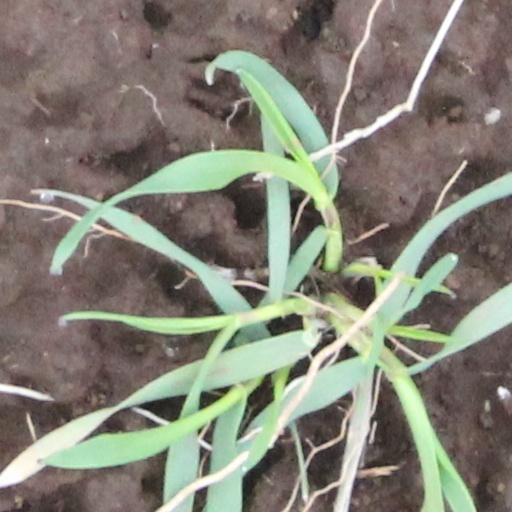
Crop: wheat